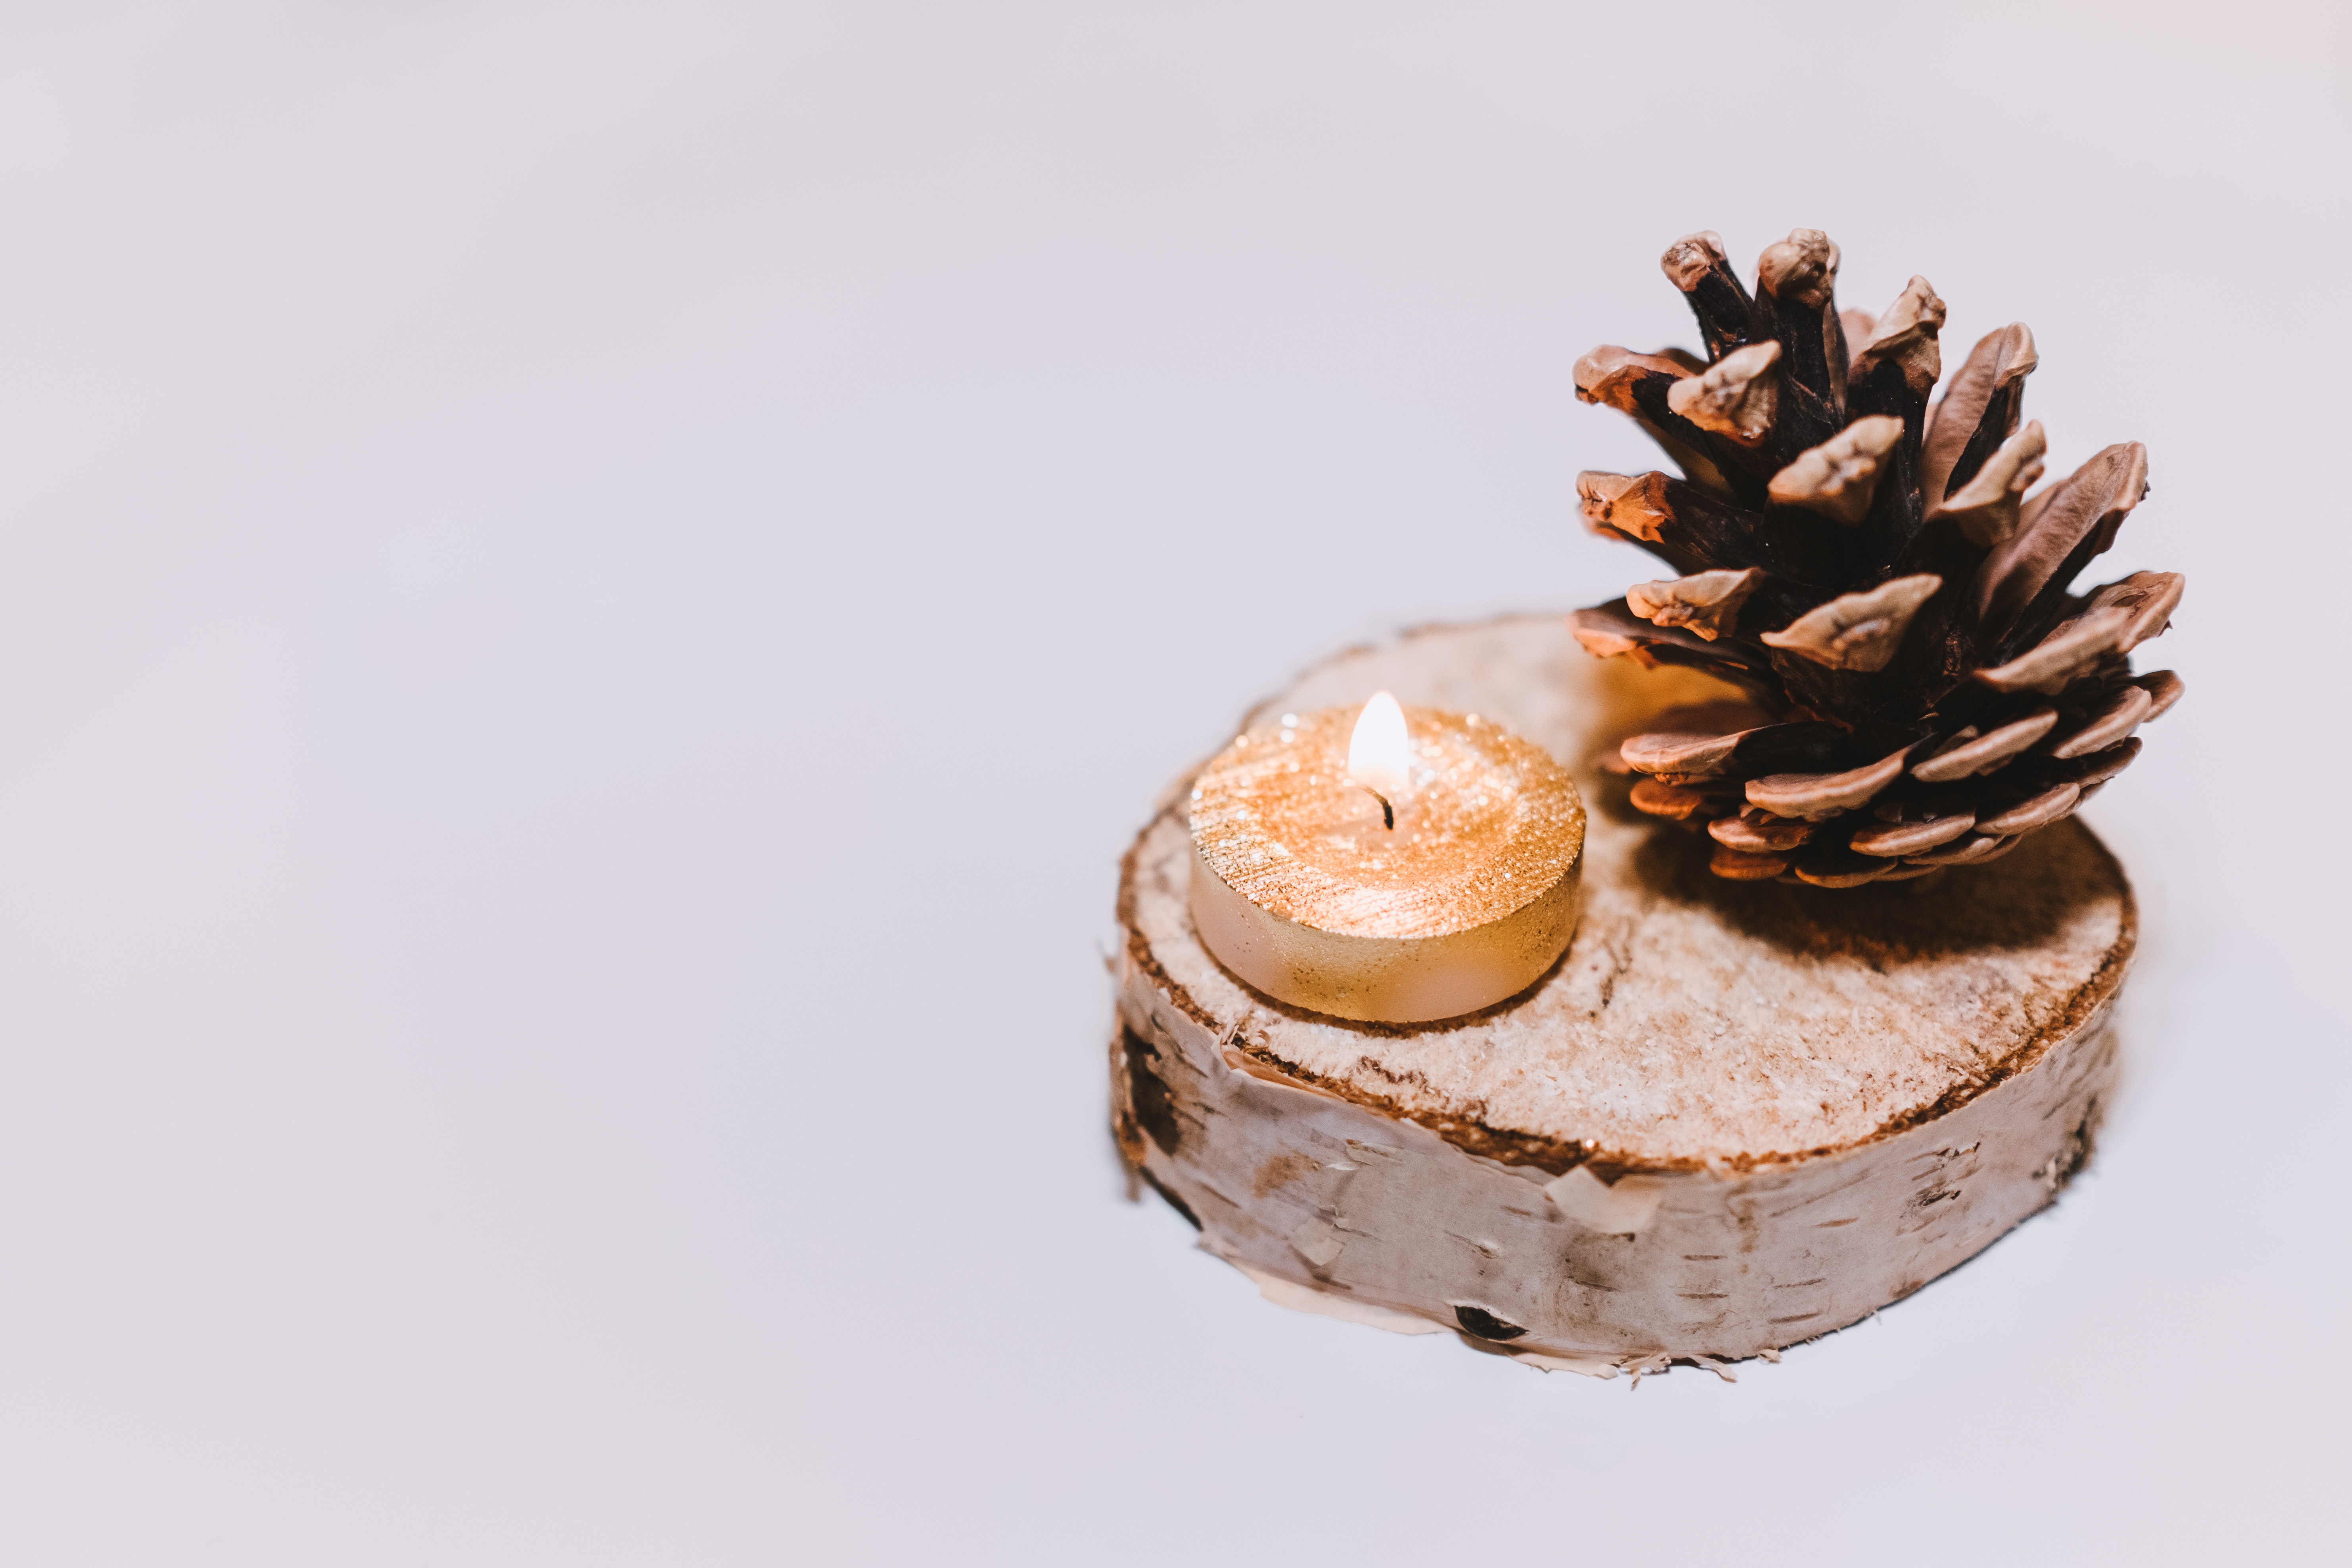
tree, conifer cone, woody plant, pine, branch, pine family, wood, plant, natural material, conifer, beige